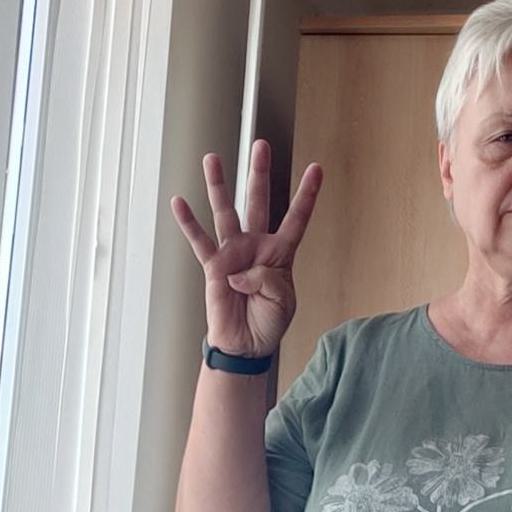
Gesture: four